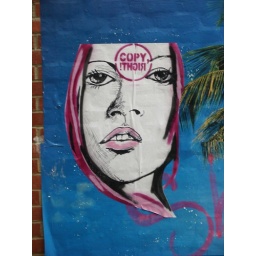
poster on wall near liverpool street station